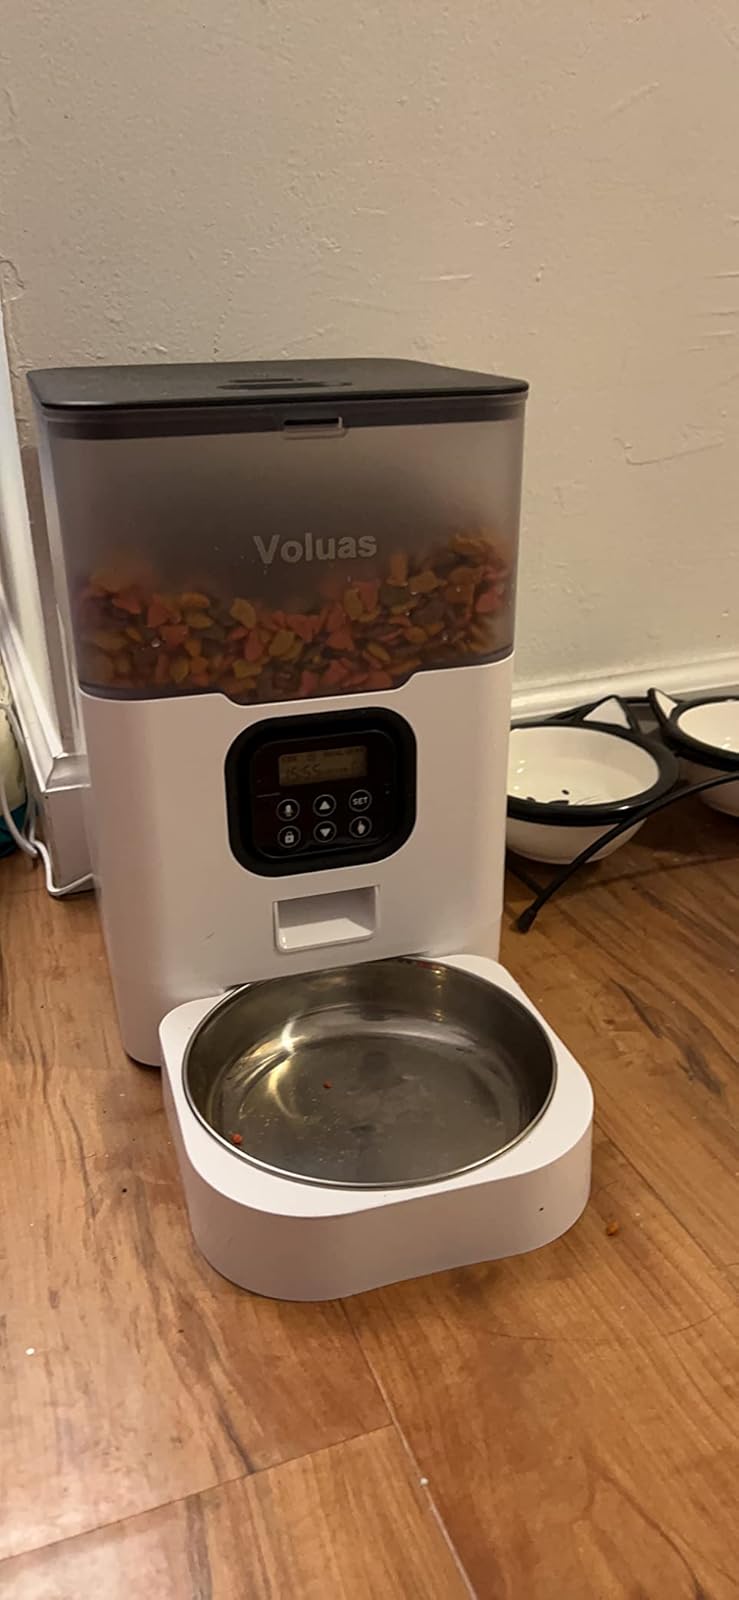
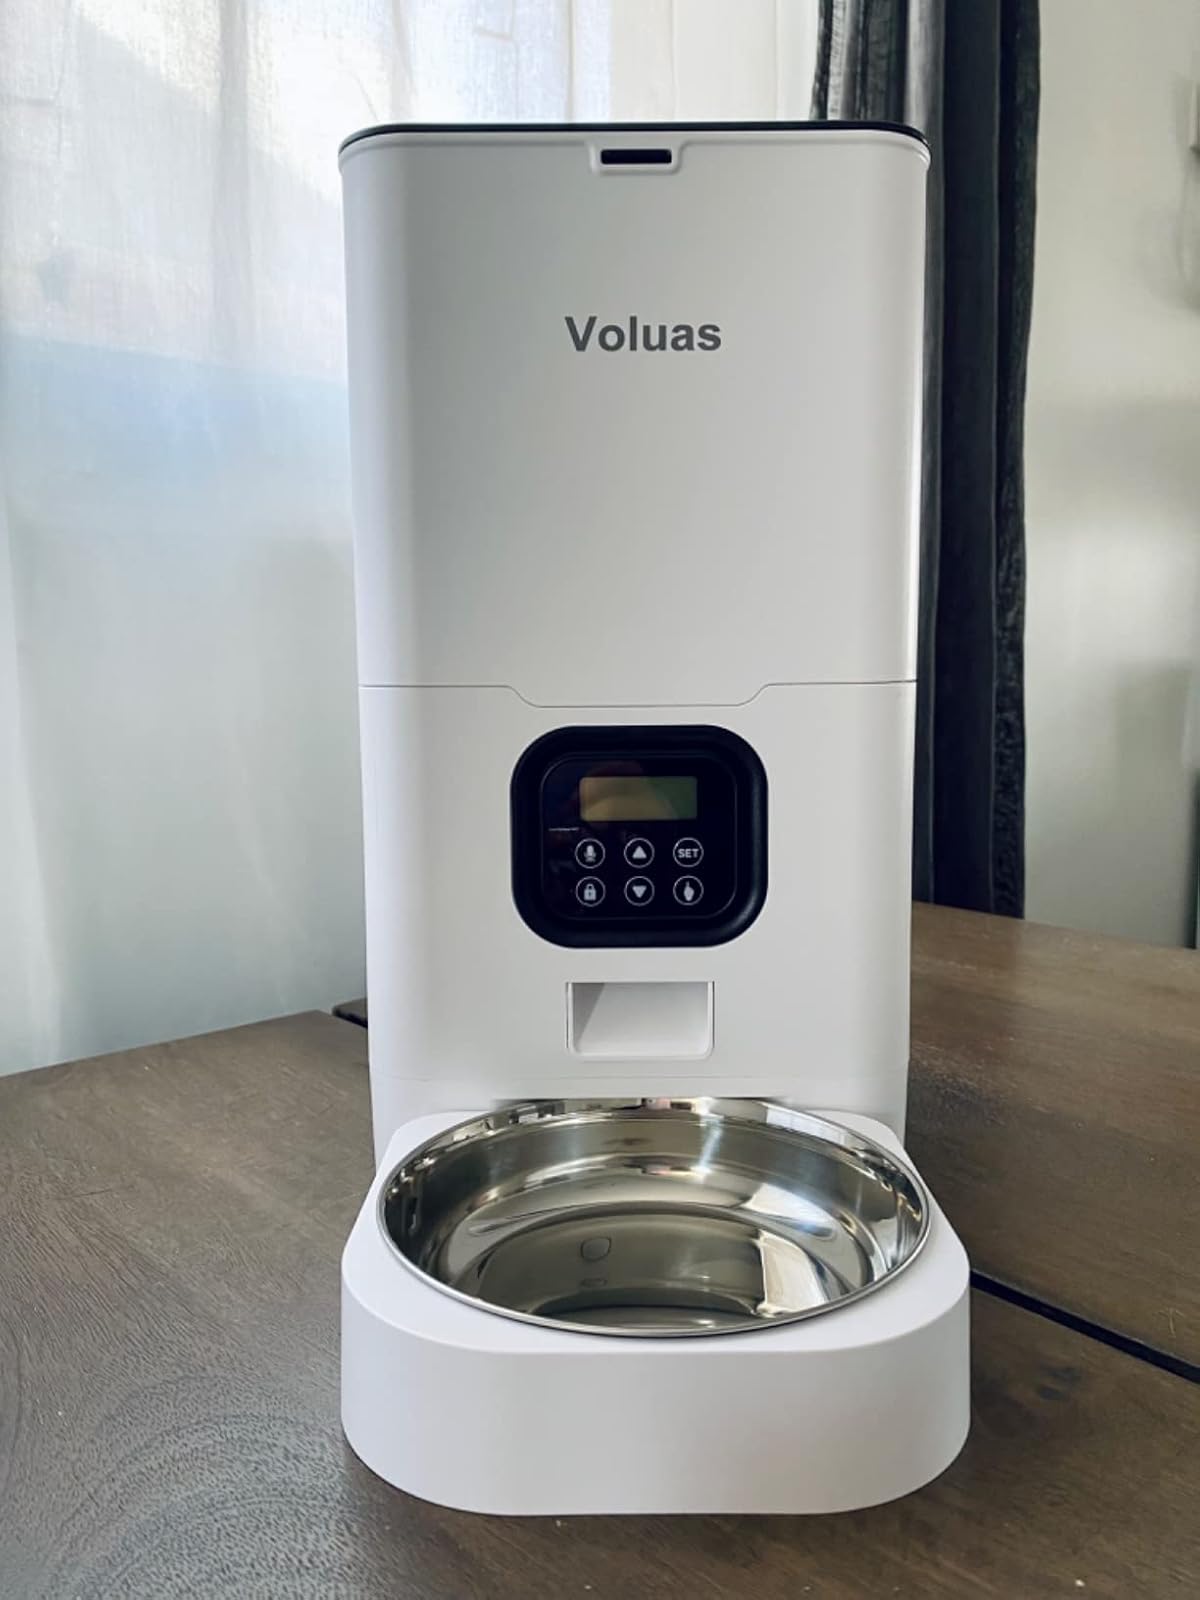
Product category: items_feeder
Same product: no